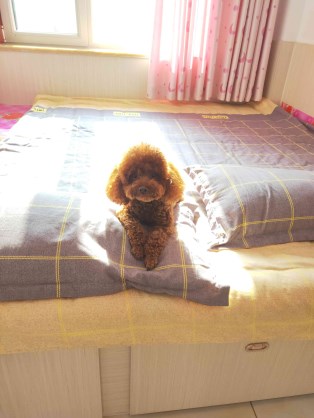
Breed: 7449-n000128-teddy